Sonia Dresdel

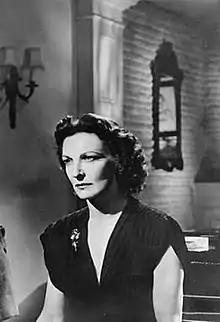
in "The Clouded Yellow" (1950)

Sonia Dresdel (5 May 1909 – 18 January 1976) was an English actress, whose career ran between the 1940s and 1970s.